Joel Campbell

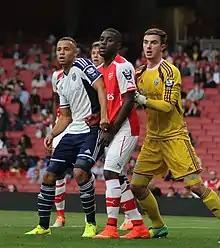
Campbell playing against West Brom with Arsenal in 2014

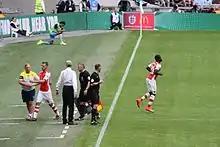
Campbell making his debut for Arsenal in the 2014 FA Community Shield

Arsenal manager Arsène Wenger announced that Campbell would be part of his first team plans for Arsenal's 2014–15 season. On 2 August 2014, Campbell scored in Arsenal's 5–1 win over Benfica in the Emirates Cup. Eight days later in the 2014 FA Community Shield, he replaced Aaron Ramsey for the final five minutes of the 3–0 win over Manchester City at Wembley. He made his Premier League debut on 23 August in a 2–2 draw against Everton at Goodison Park, coming off the bench to replace Alex Oxlade-Chamberlain on the 74th minute of the match.